Sydney Robert Elliston

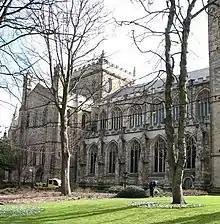
Ripon Cathedral

It was Elliston who proposed in 1919 that a village war memorial of stone should be erected, and this was designed by architect W.H. Wood, and unveiled in 1921. He also proposed an inscribed brass war memorial tablet within the church, and this was also designed by Wood and unveiled on the same day.